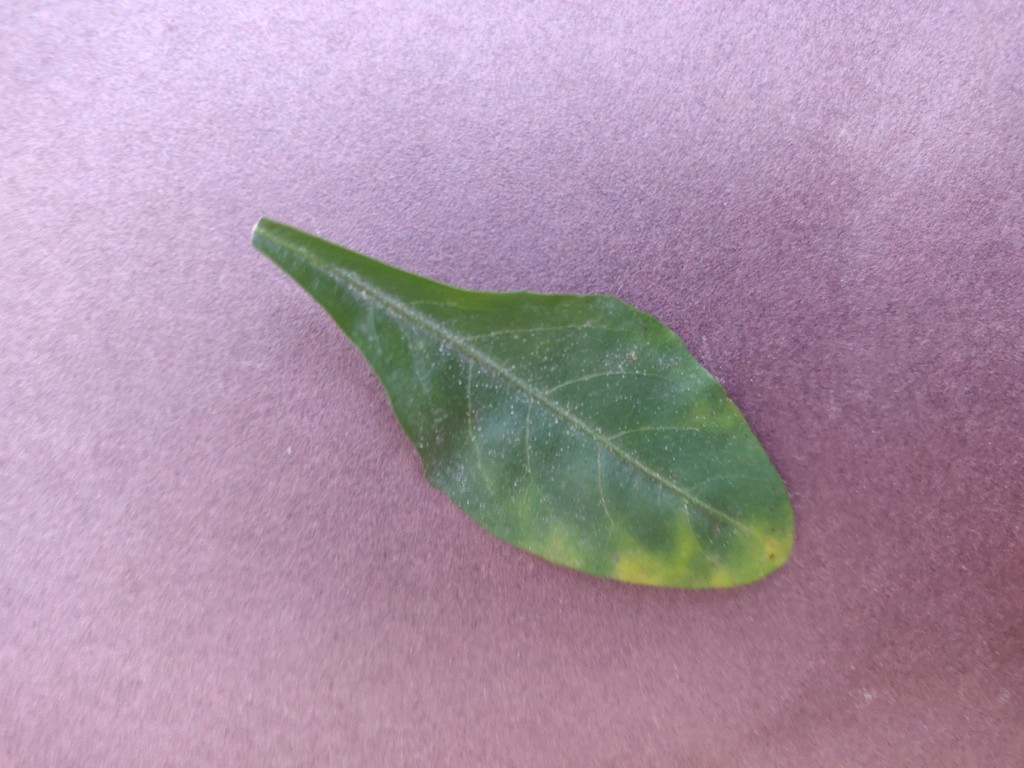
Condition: Unhealthy
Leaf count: single
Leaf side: front